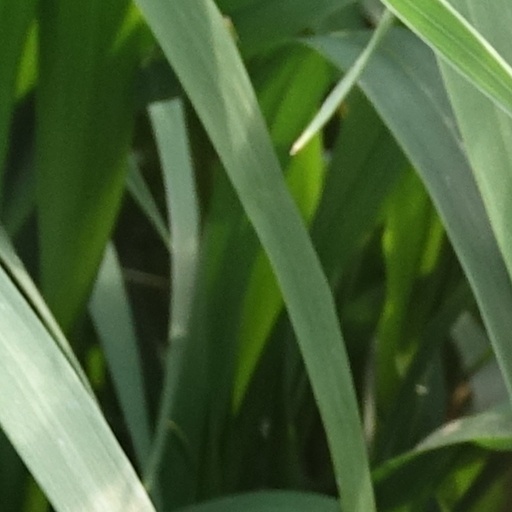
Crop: wheat